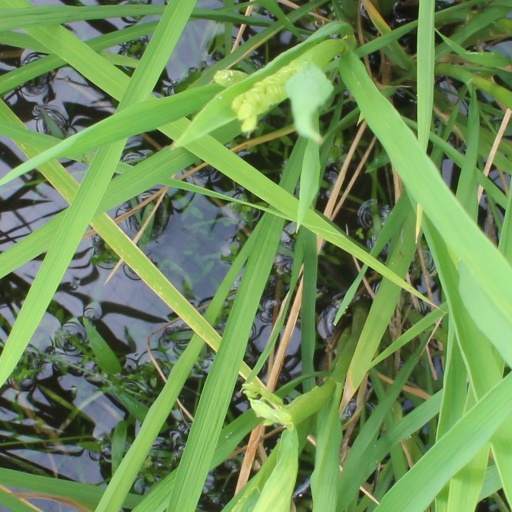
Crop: rice